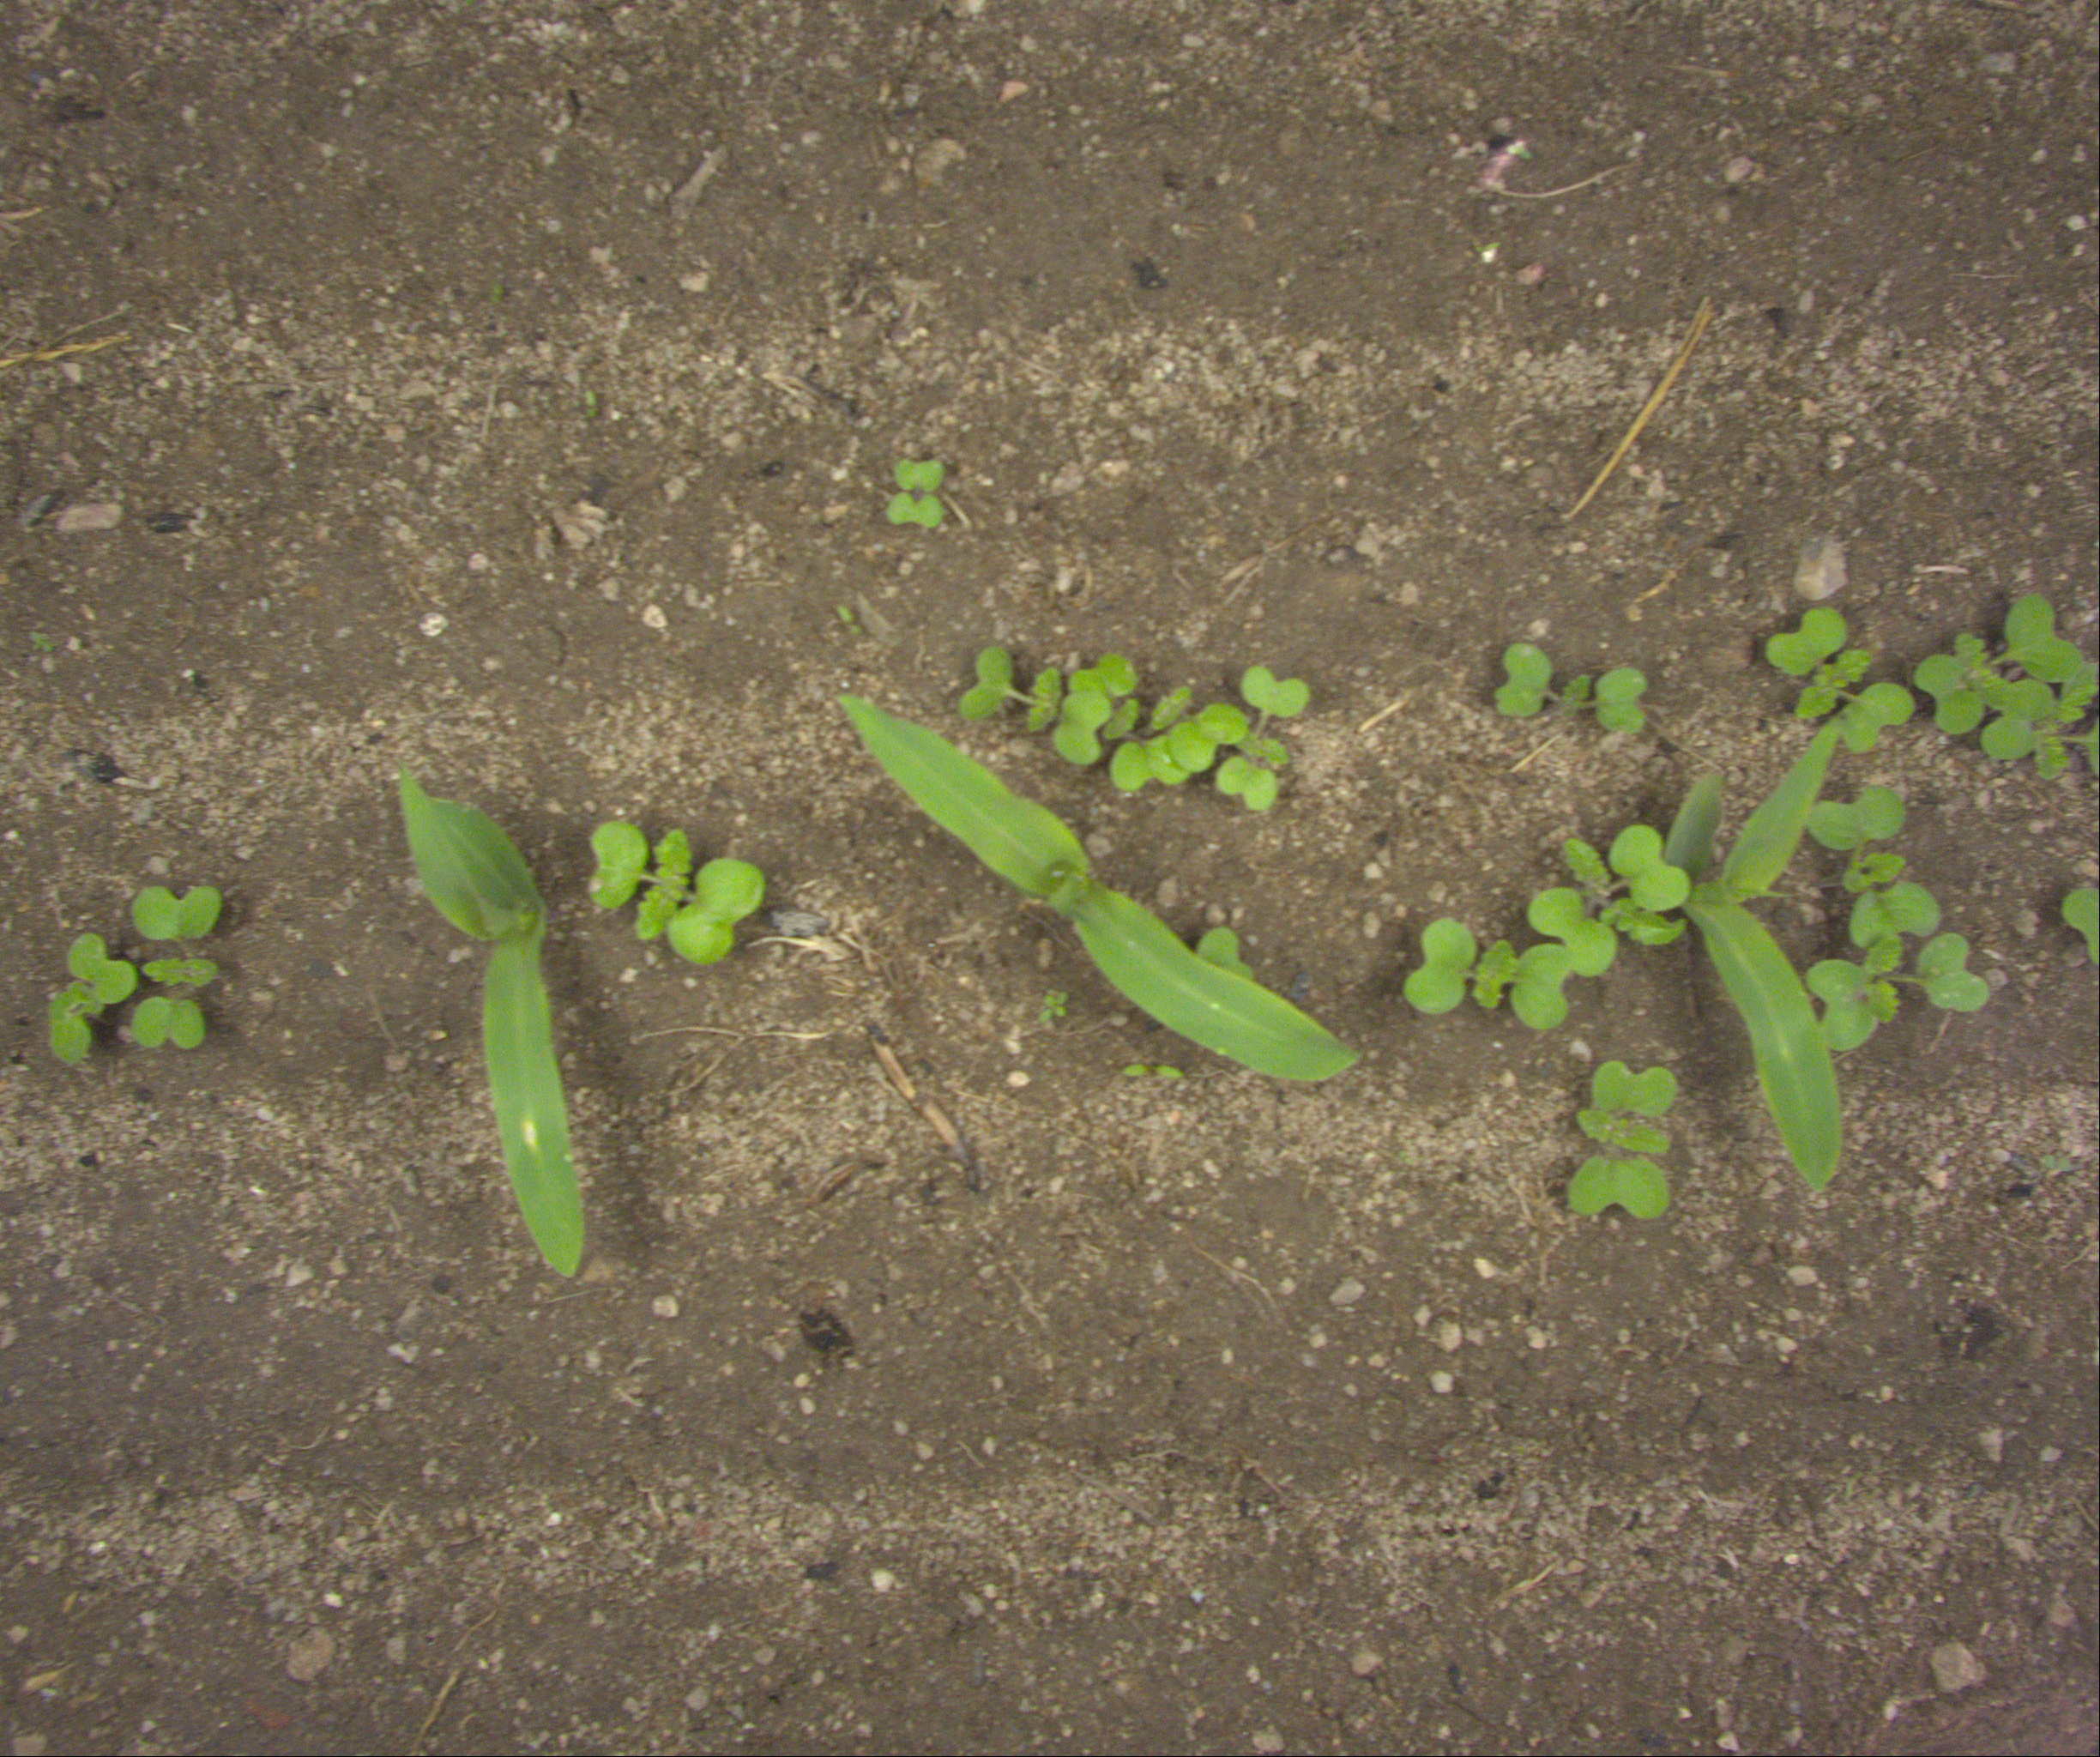
Crop: maize
Objects: maize, maize, maize, stem_maize, stem_maize, stem_maize